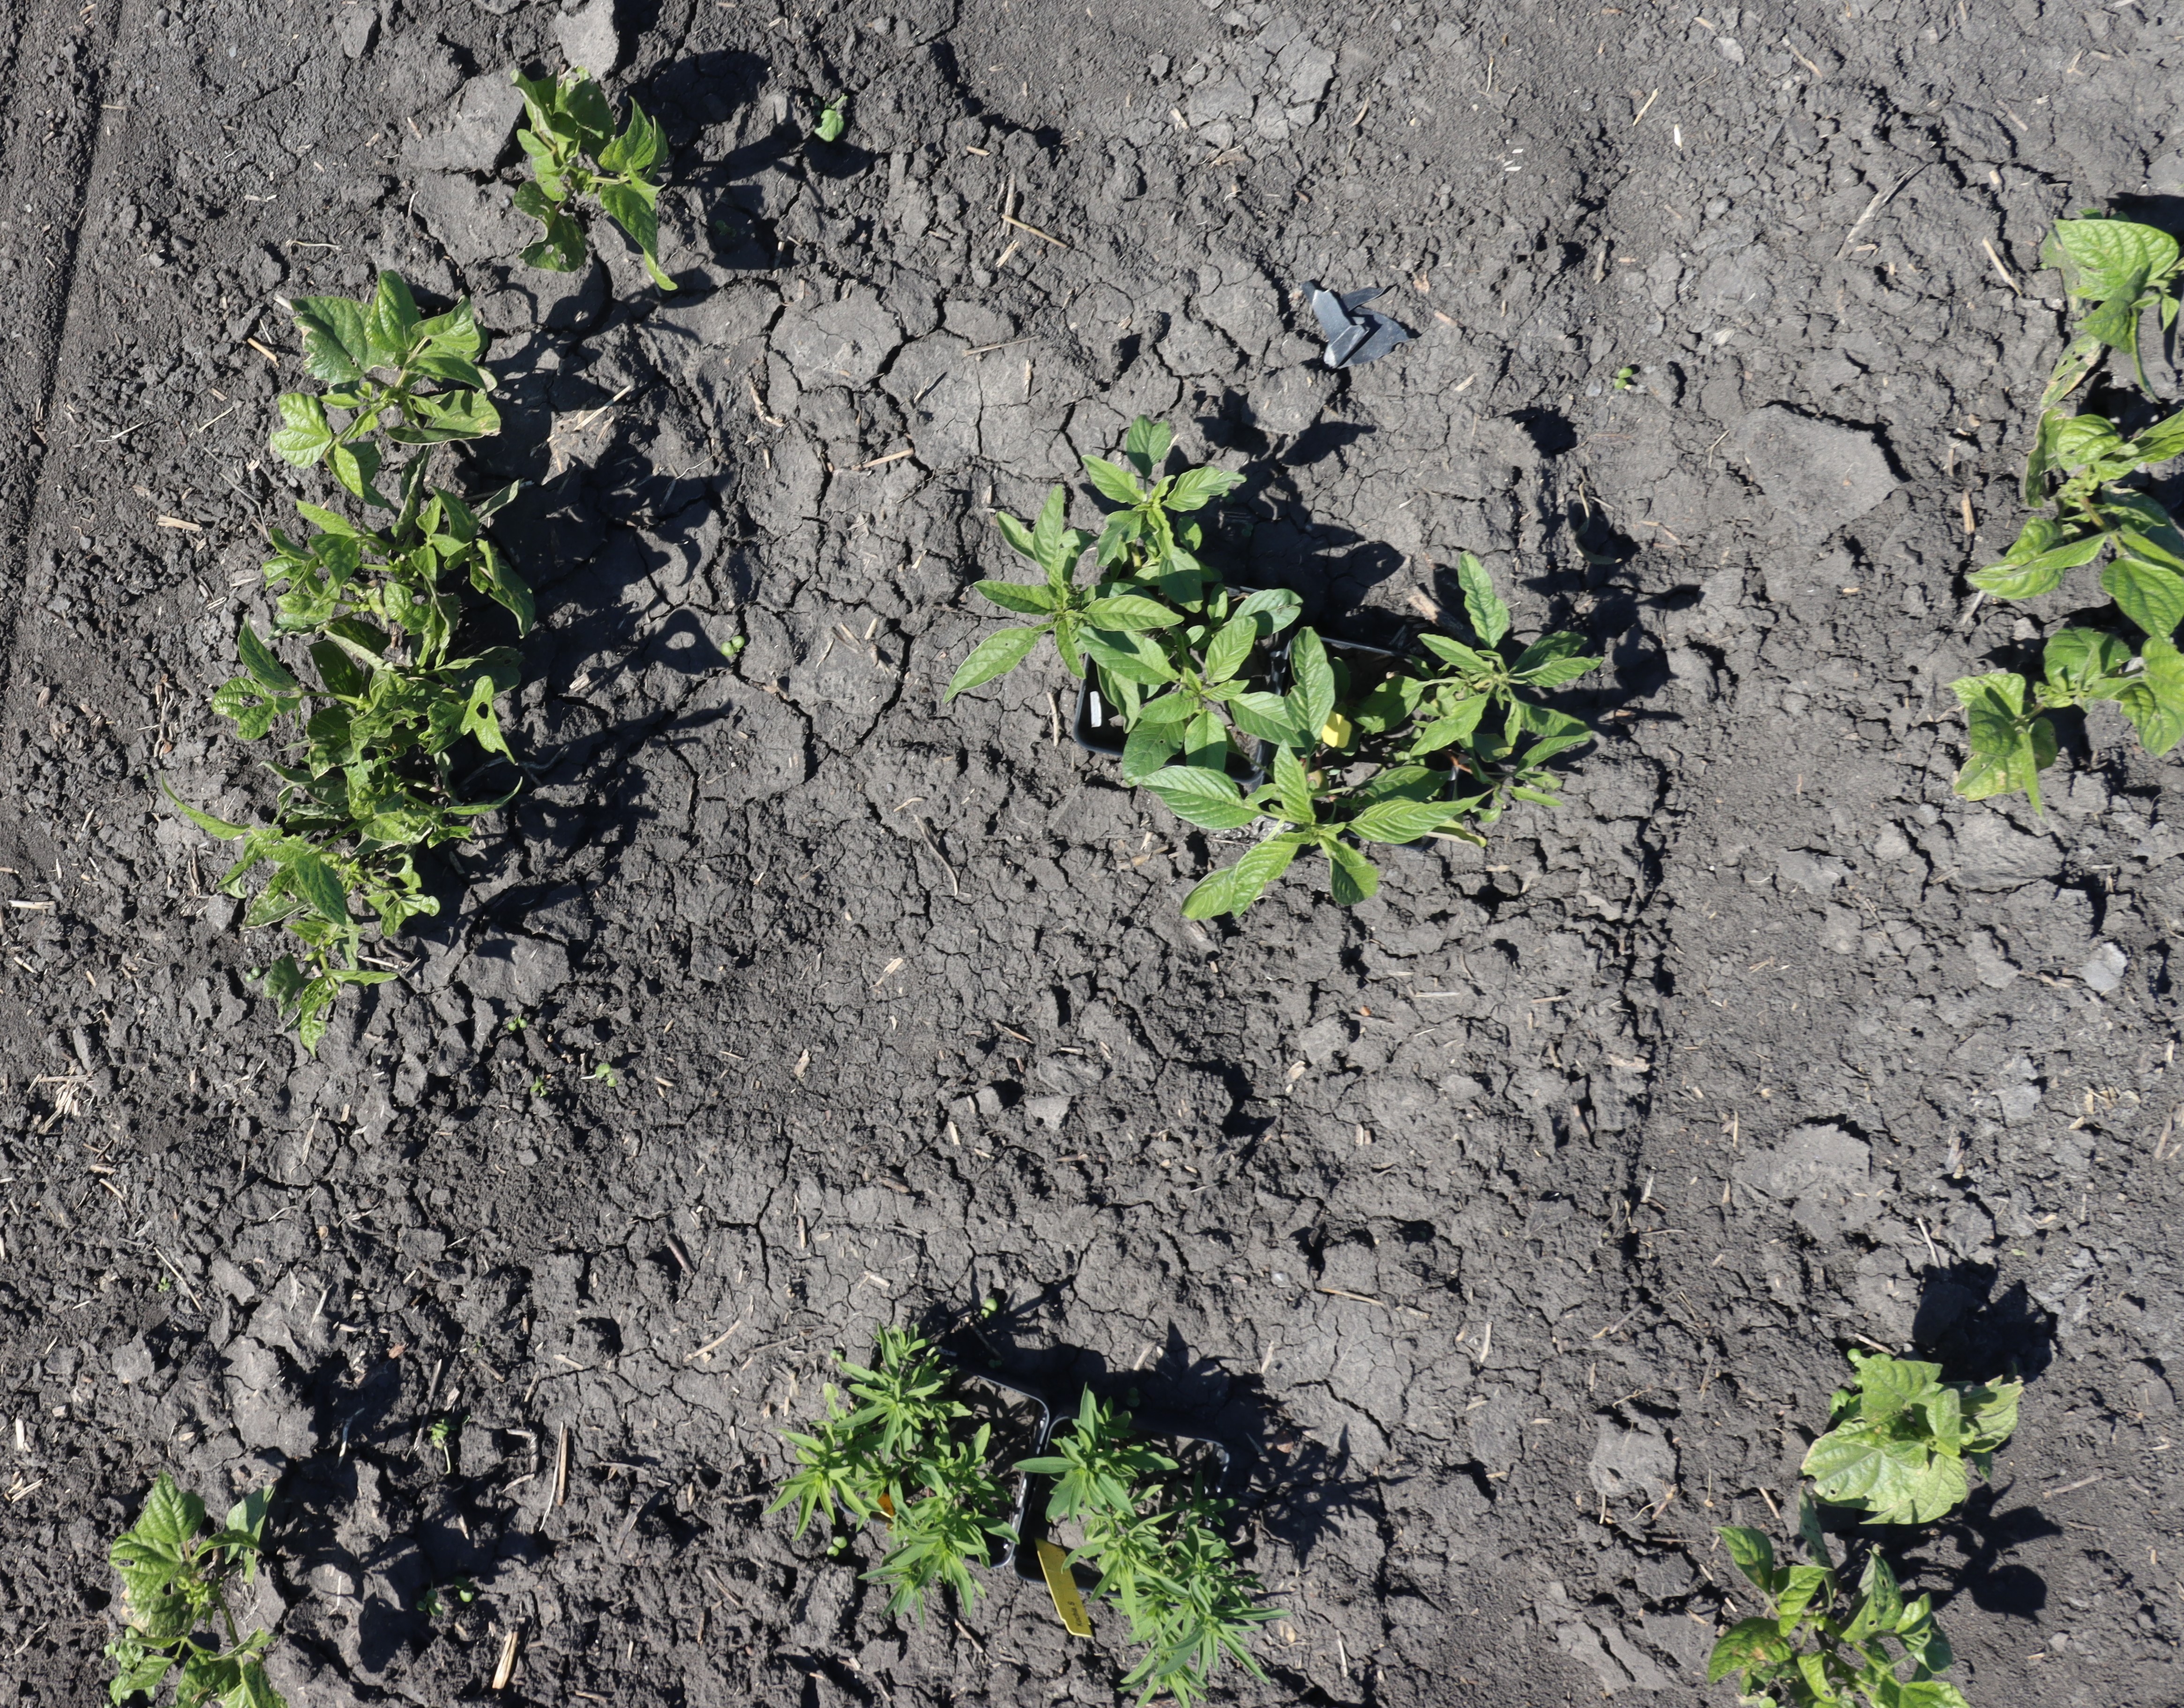
Crop: Black bean
Objects: Blackbean, Blackbean, Blackbean, Blackbean, Blackbean, Blackbean, Blackbean, Blackbean, Waterhemp, Waterhemp, Waterhemp, Kochia, Kochia